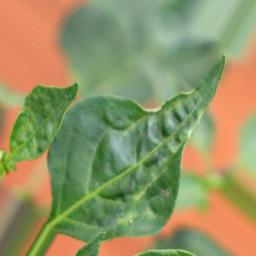
Label: mites_and_trips